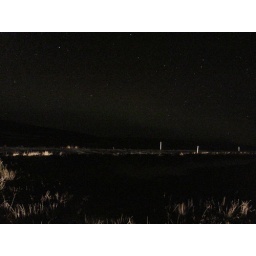
The white arch in the sky before the Northern Lights appear.